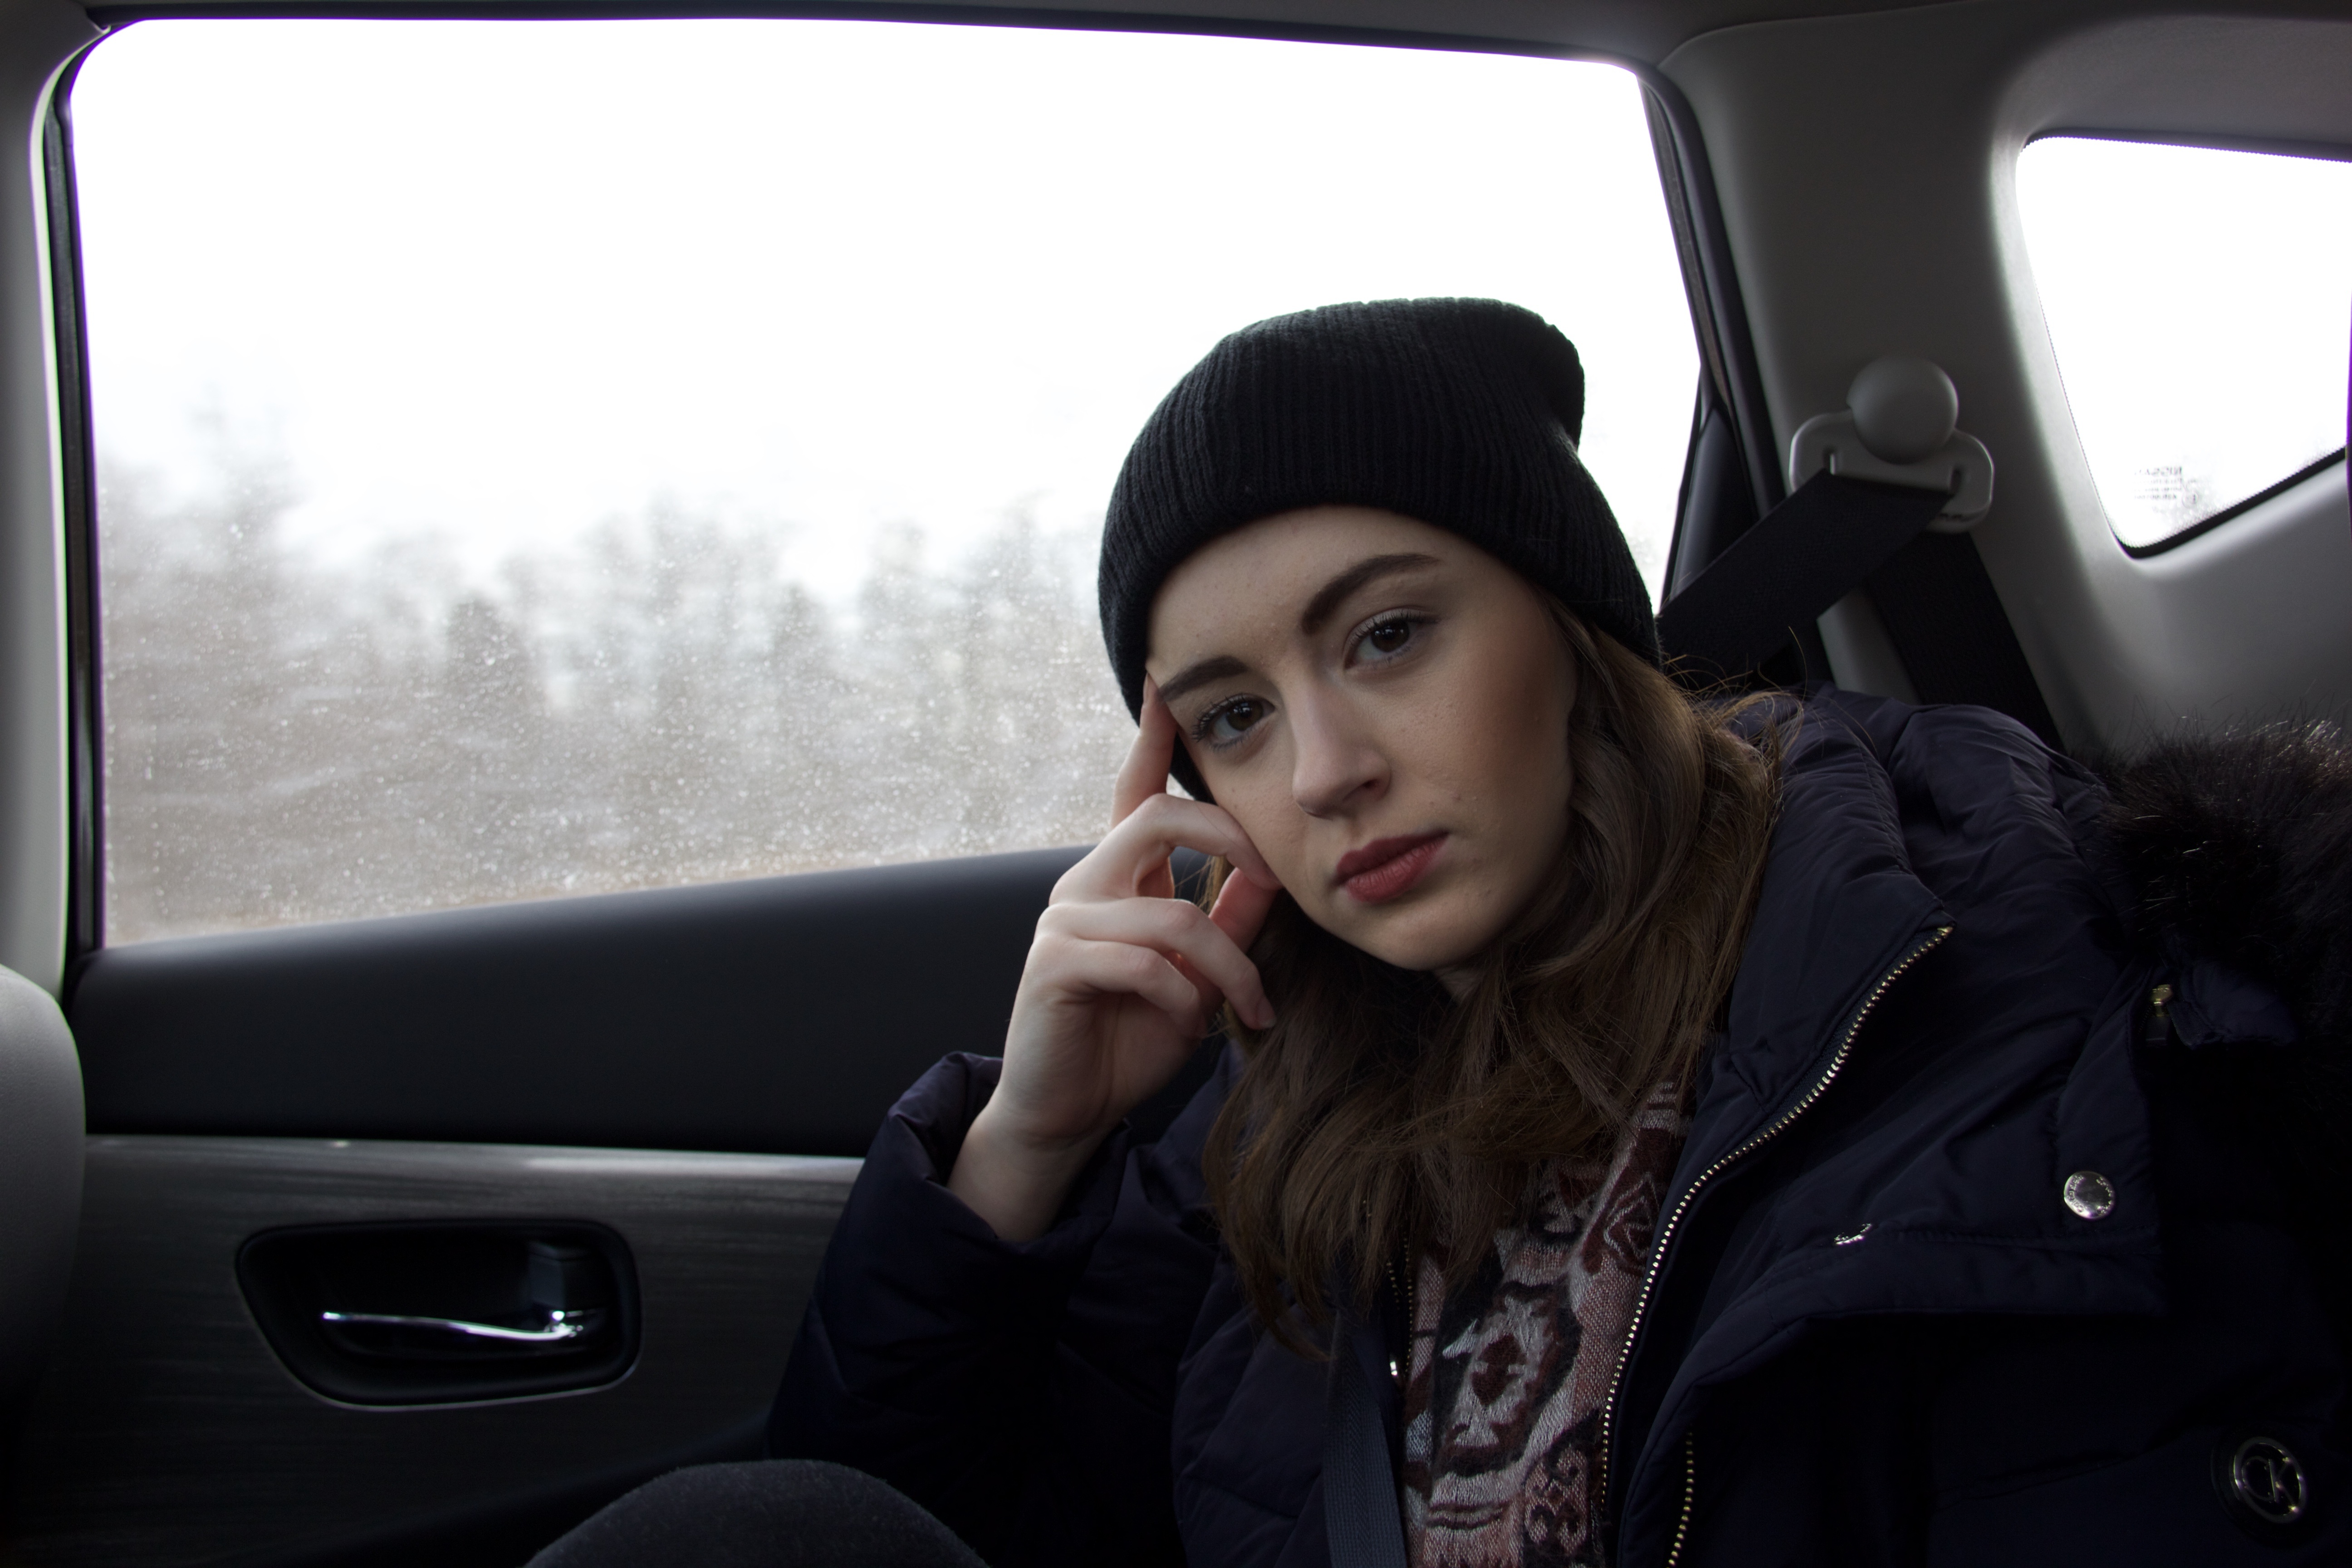
person, car, driving, model, vehicle, steering wheel, glasses, photo shoot, automobile make, automotive exterior, family car